Toronto Symphony Orchestra

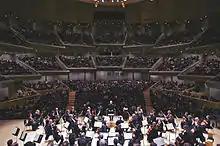
Then-music director Peter Oundjian posing with the TSO at Roy Thomson Hall before a concert in January 2012

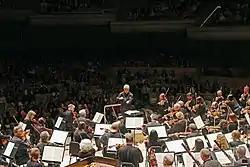
Peter Oundjian conducting the TSO at Roy Thomson Hall in June 2014

The TSO was founded in 1922 as the New Symphony Orchestra, and gave its first concert at Massey Hall in April 1923 with 58 musicians. The first conductor was Luigi von Kunits, and that season there were twenty concerts, as well as a performance at a spring festival.